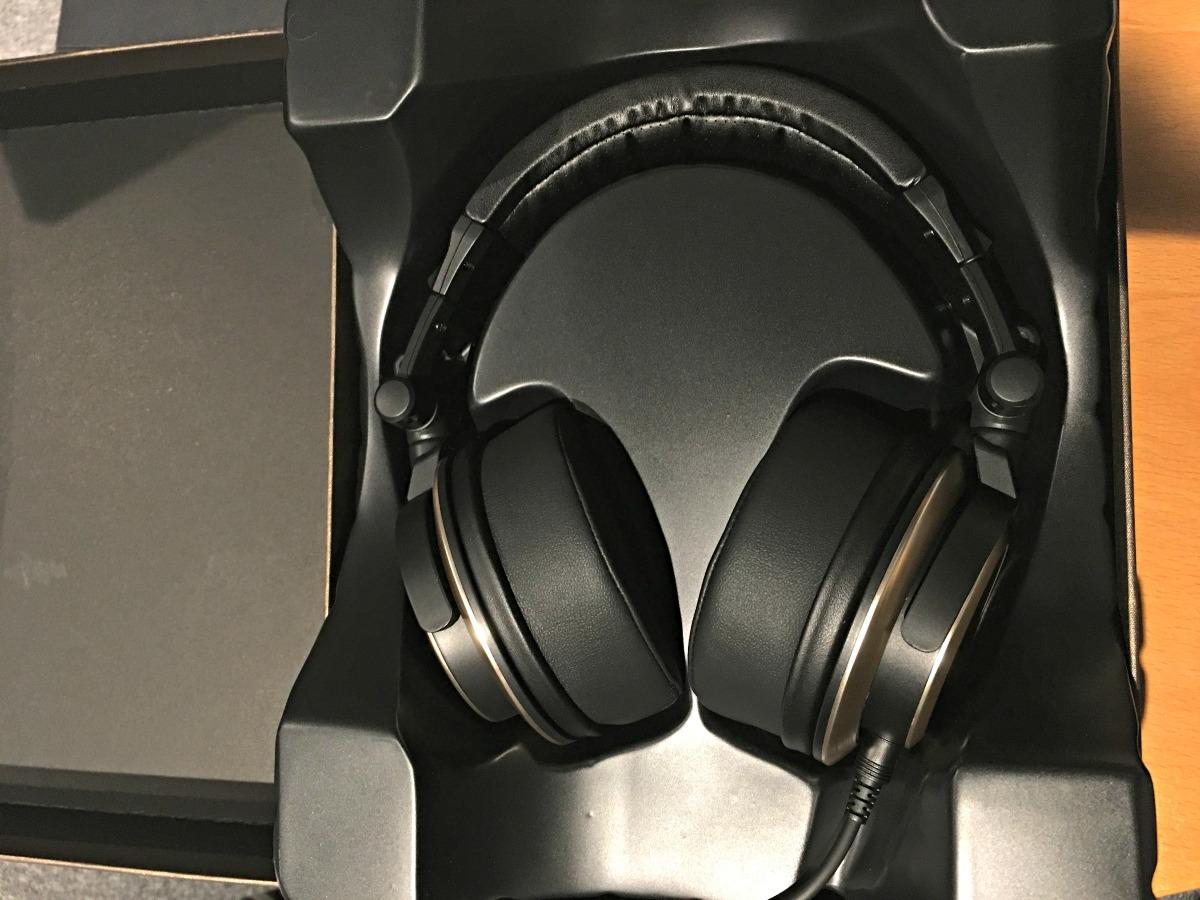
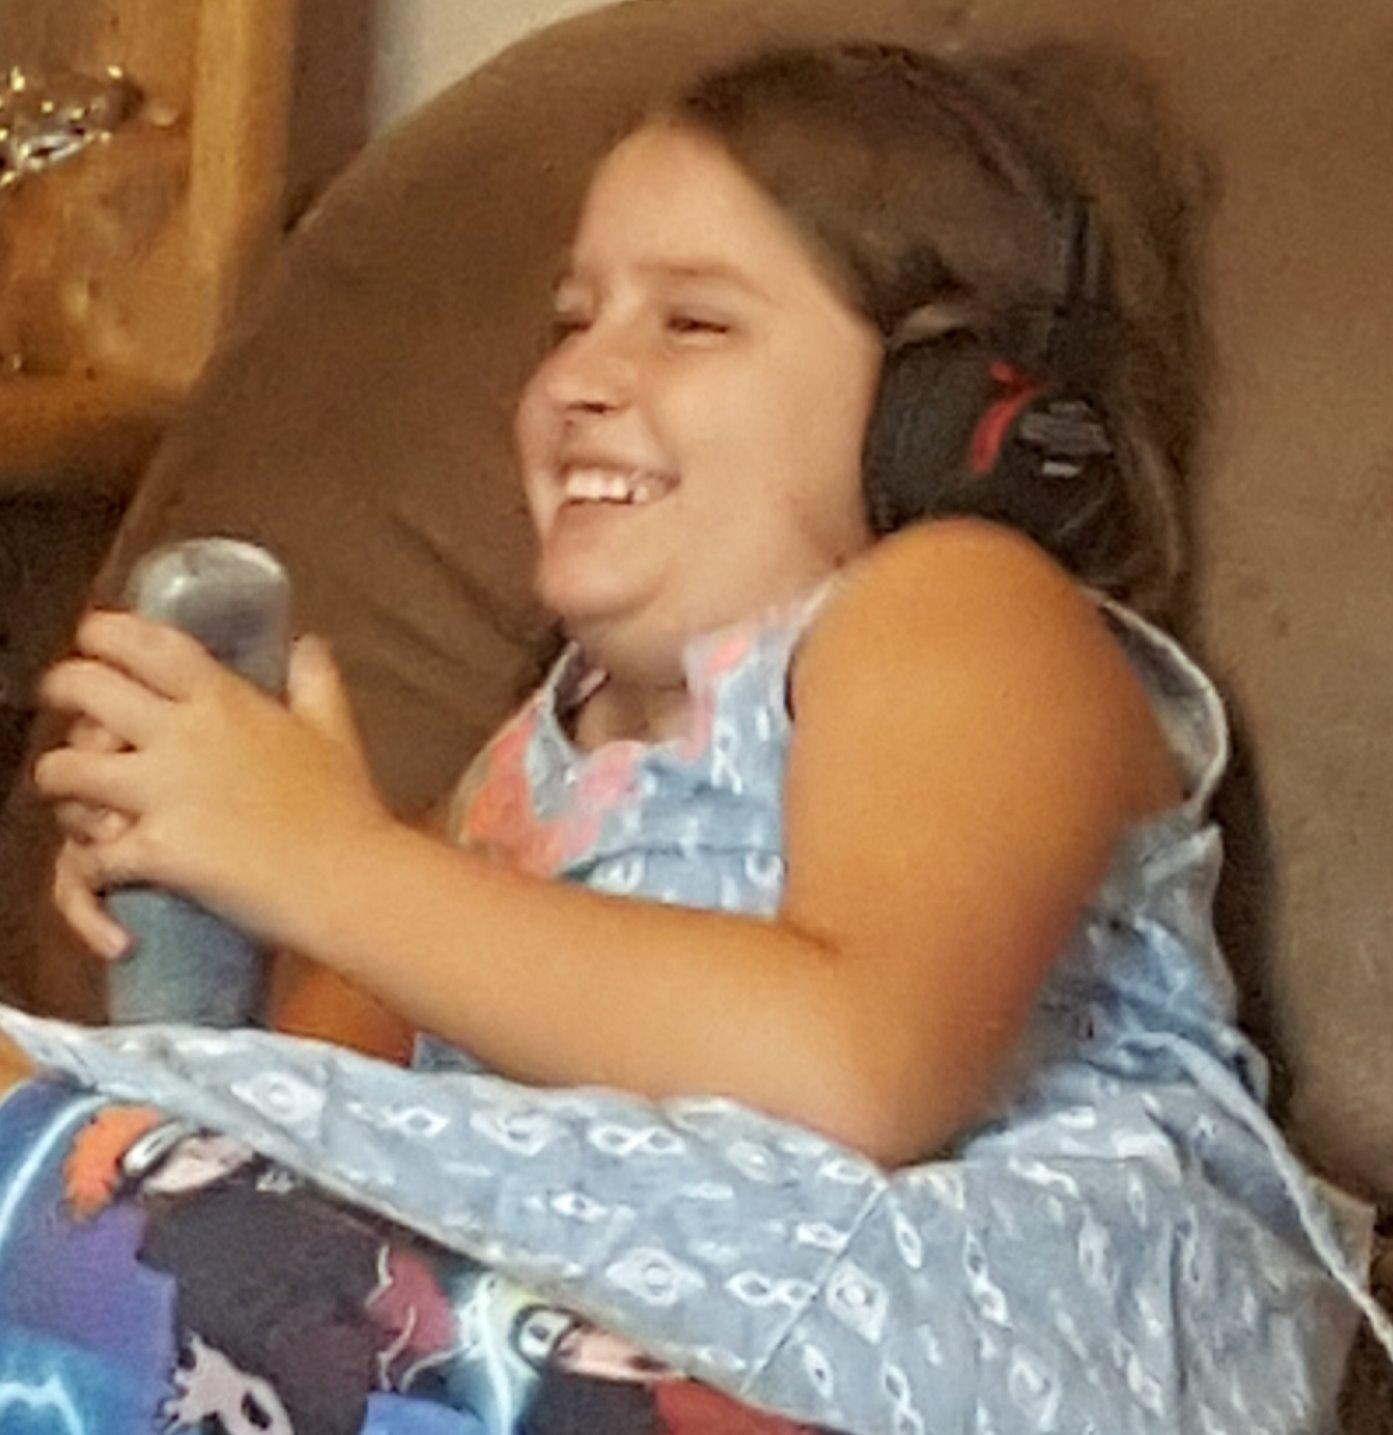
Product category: headphones
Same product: no